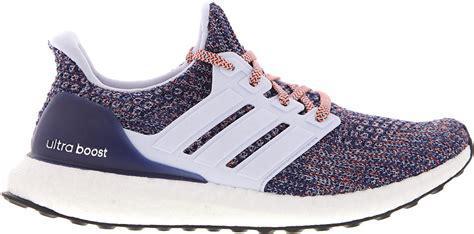
Brand: Adidas
Model: Ultraboost